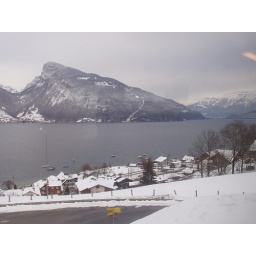
Golden Pass train from Montreaux to Luzern via Interlaken: Massive mountain sloping down into Thunersee (Lake Thun) near Interlaken